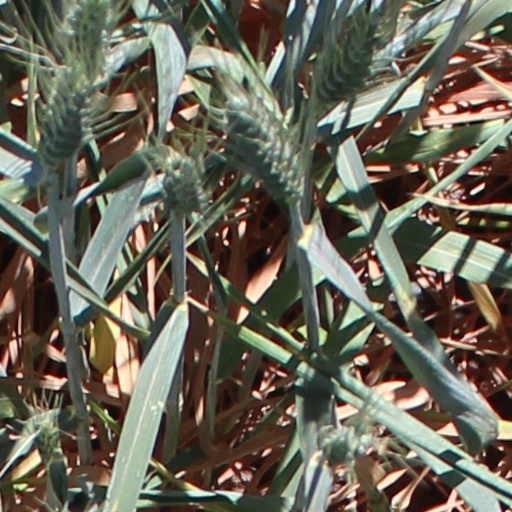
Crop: wheat